John L. Lewis House

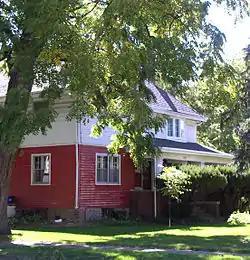

The John L. Lewis House is a historic house located at 1132 West Lawrence Avenue in Springfield, Illinois. The house was the home of American labor leader John L. Lewis from 1917 to 1965, encompassing the most productive and influential of his adult life. Born in 1880, Lewis became a coal miner at the age of 15 and quickly became active in union activities. Three years after he moved to his house in Springfield, Lewis became president of the United Mine Workers of America. Lewis became a prominent national labor leader in his new role, and he used his position to support union efforts in other industries as well. He founded the Congress of Industrial Organizations in 1935, becoming its first president, and helped lead strikes in the steel and automotive industries. Lewis retired from his presidency of the United Mine Workers in 1960 and died nine years later.